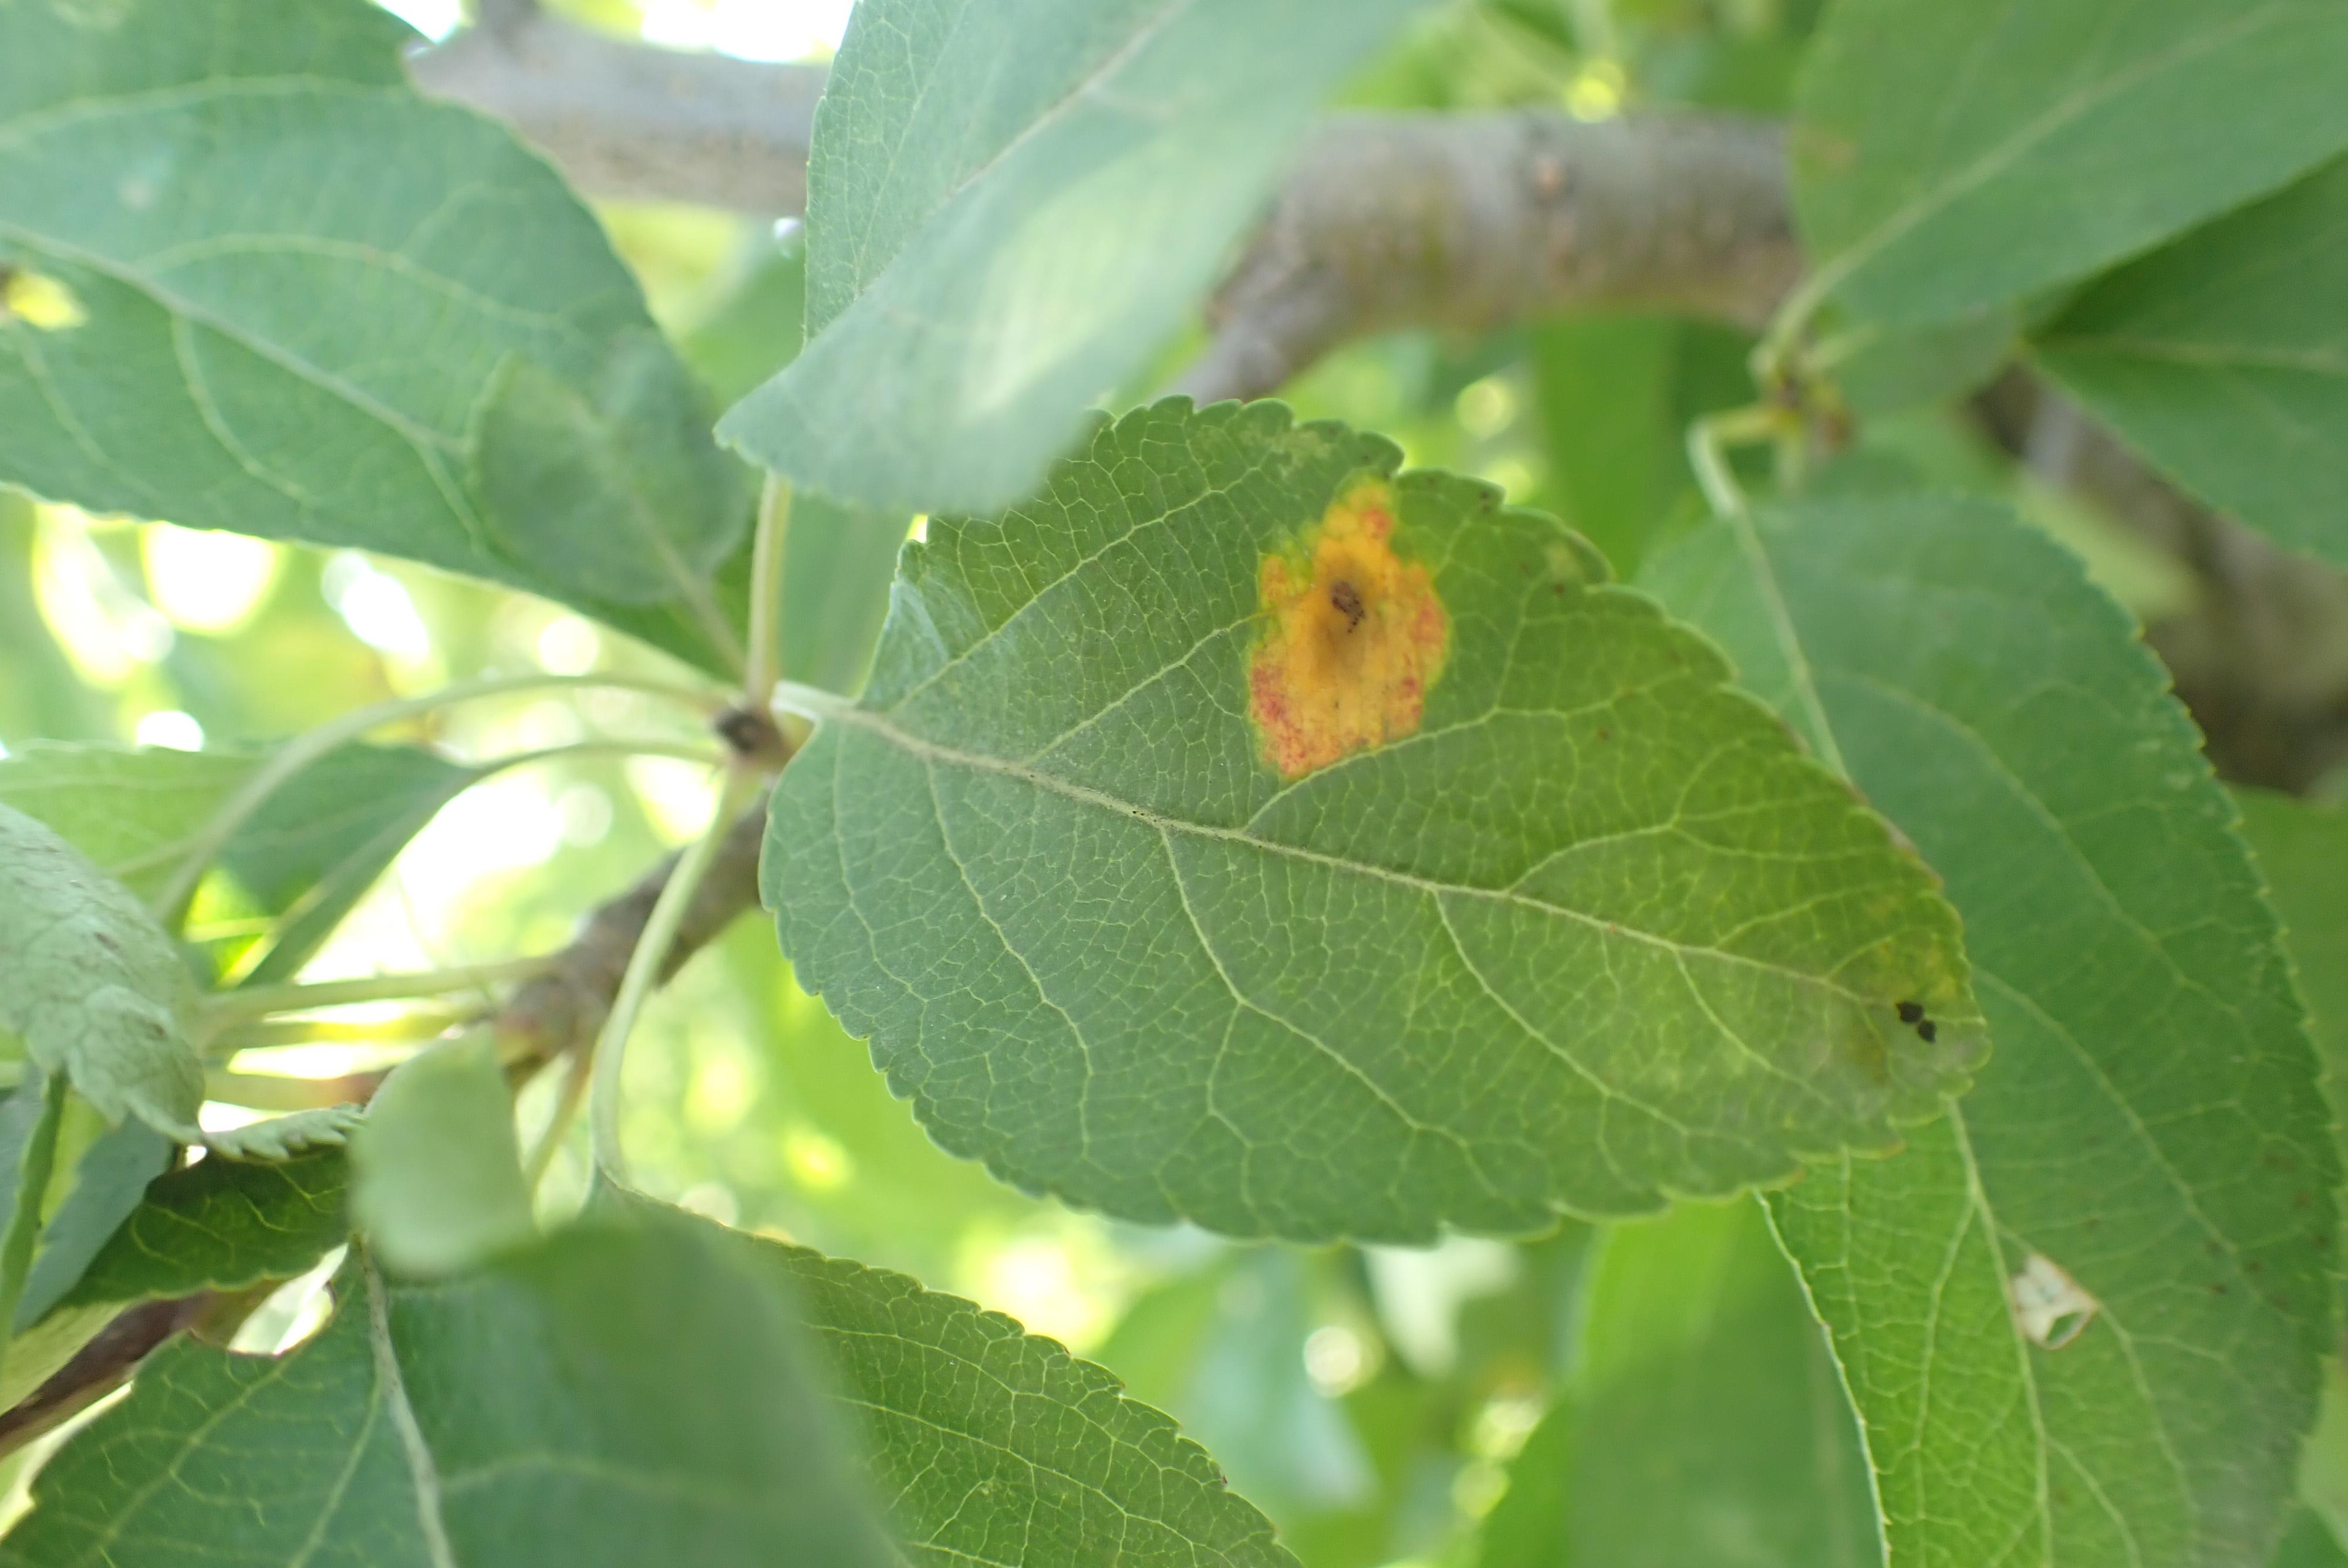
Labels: complex